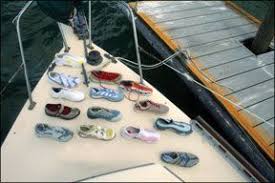
Label: Boat